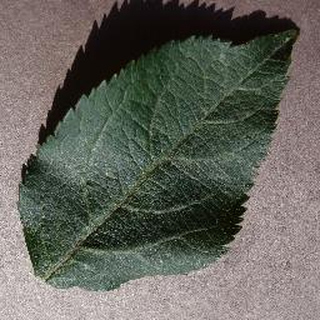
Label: healthy_apple